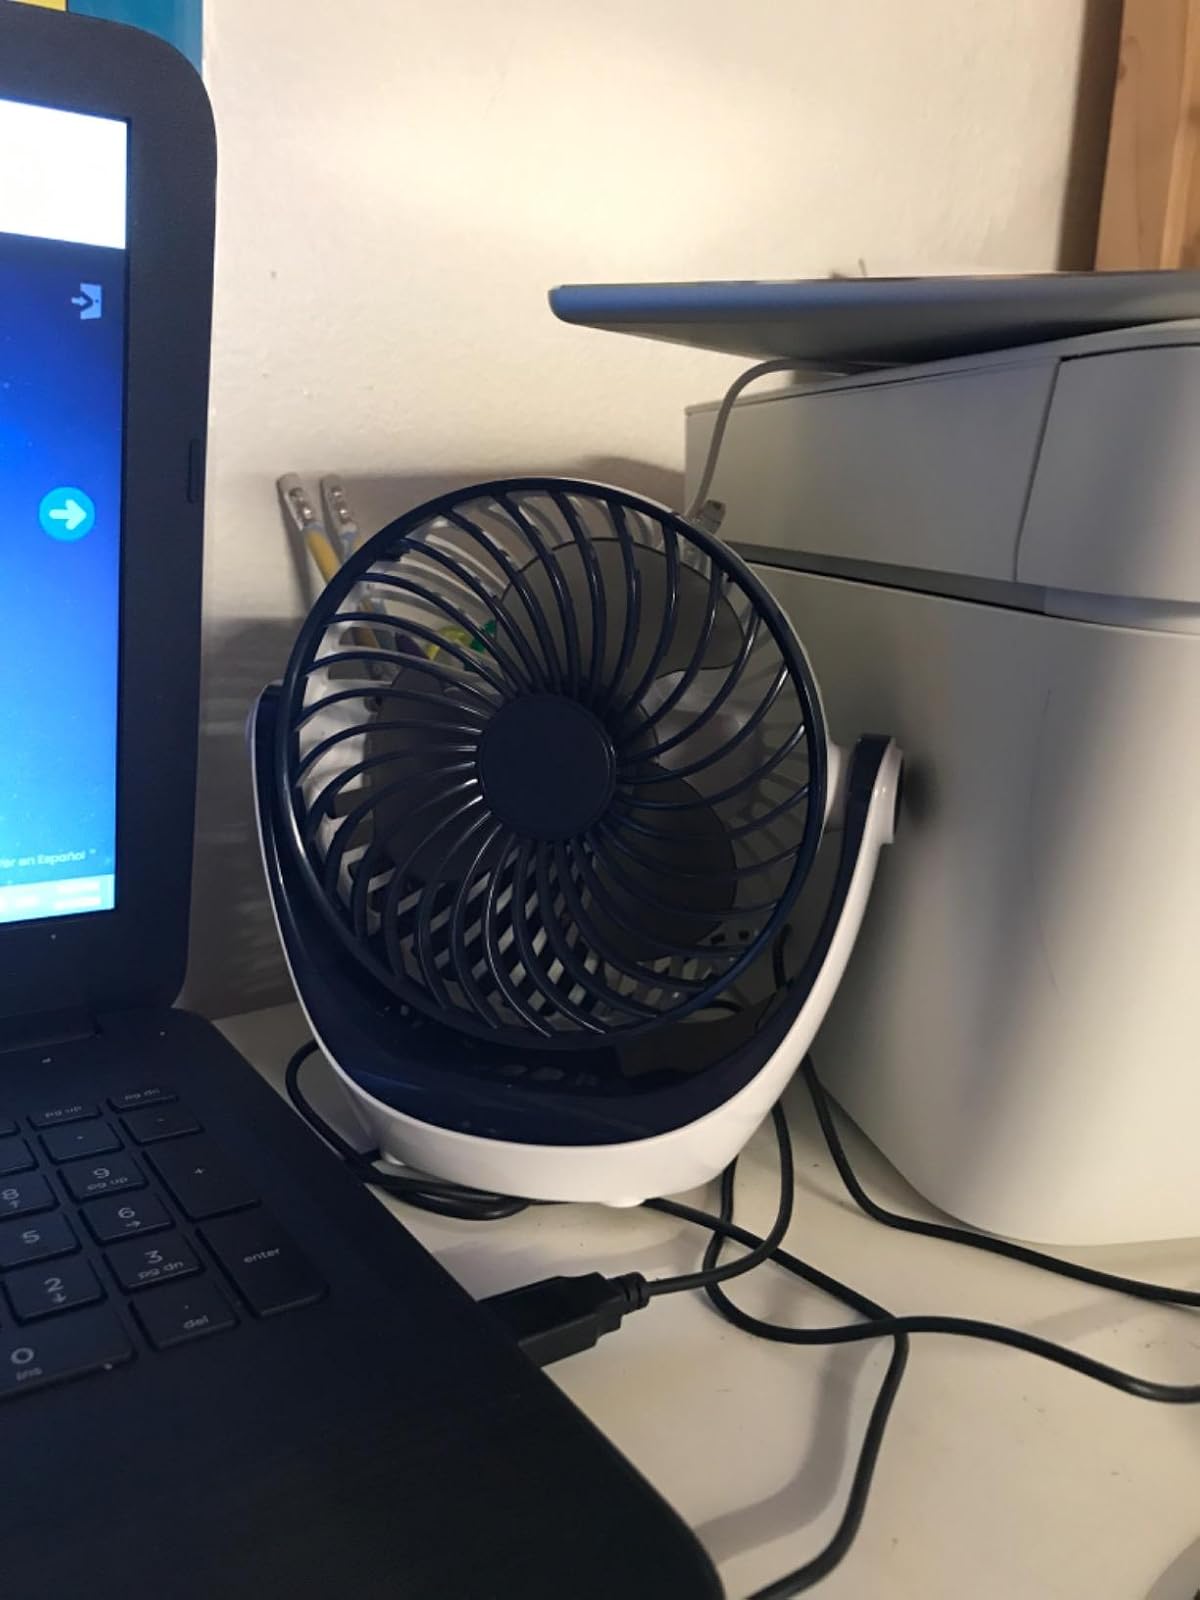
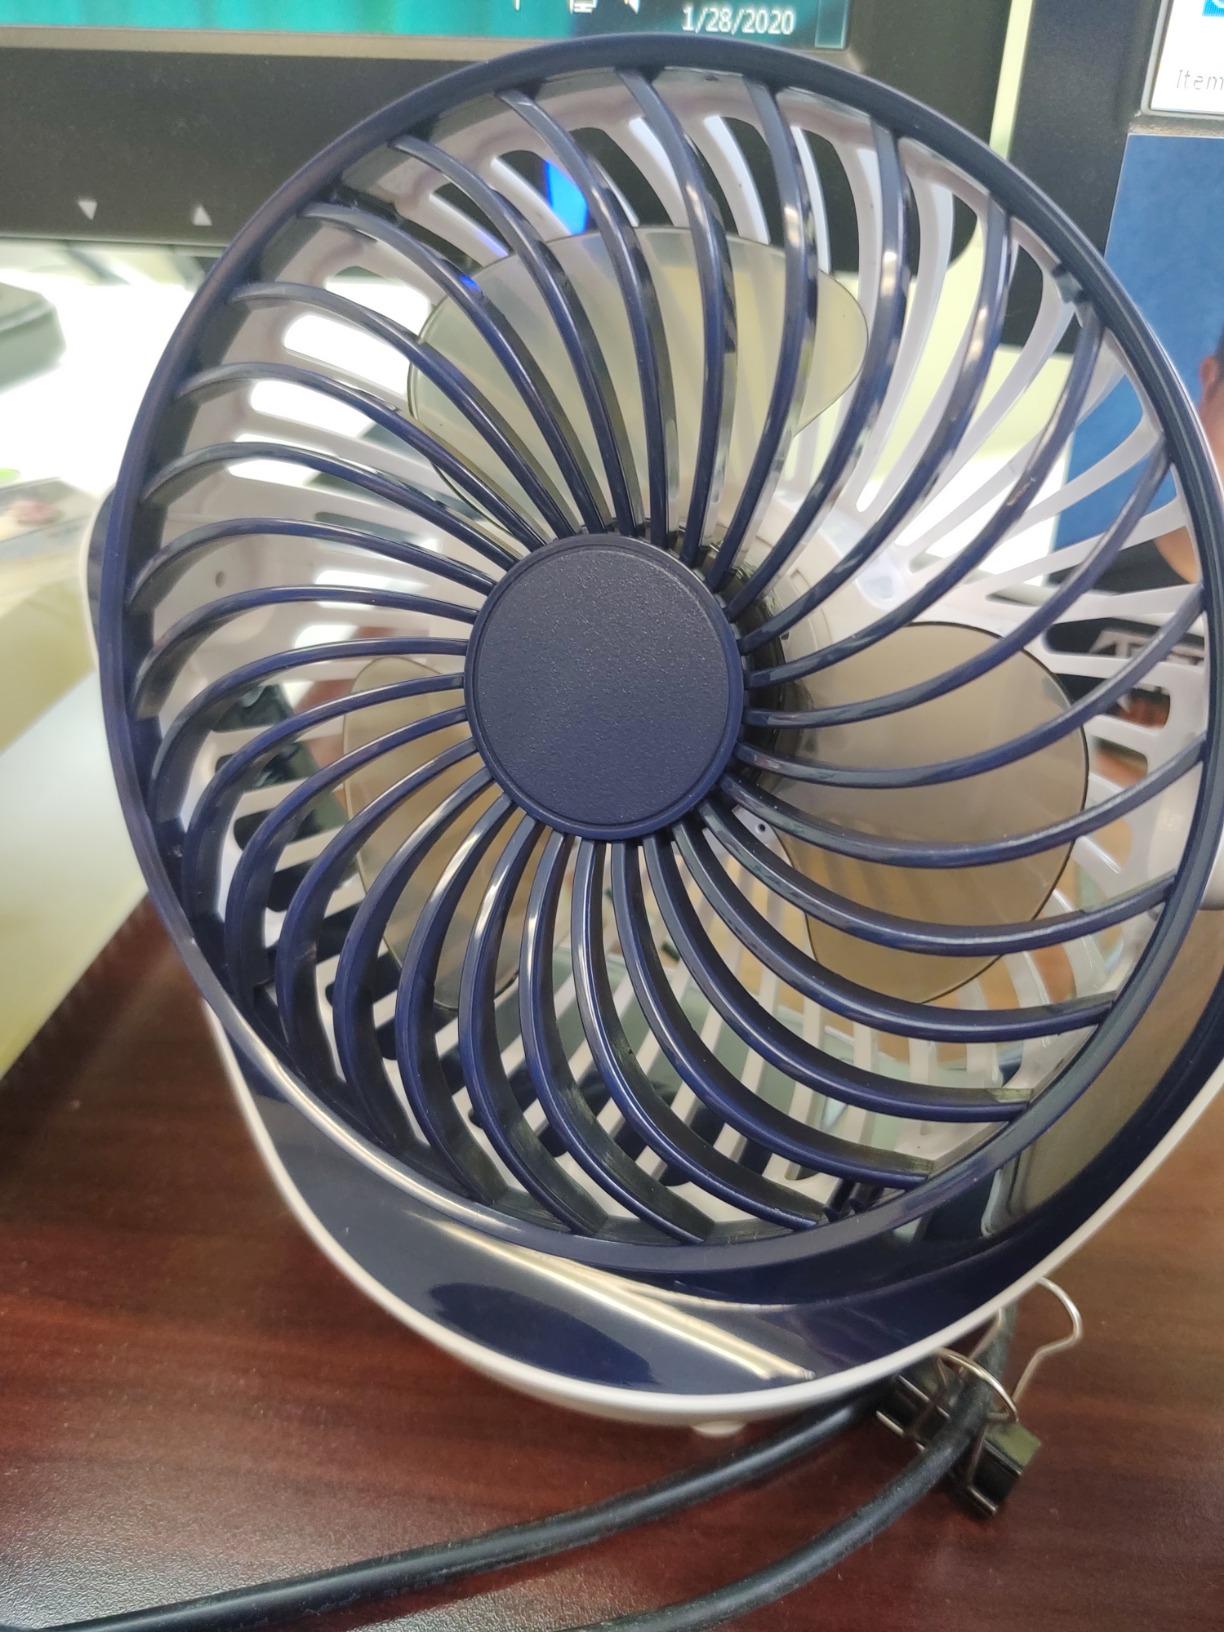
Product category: fan
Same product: yes